Cyriacus the Anchorite

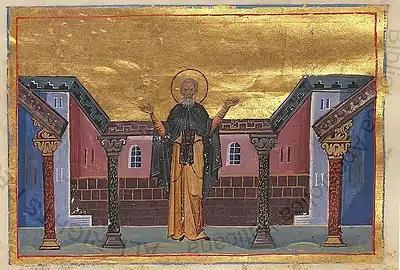
Miniature from the "Menologion of Basil II"

At his 80th year of life Kyriakos fled to the hidden Sousakim wilderness, where two dried up streams passed by. The brethren of the Souka monastery came to him seven years after his arrival, beseeching his spiritual help during the time of debilitating hunger and illness. After his intervention seemed to improve the situation they wished him to return to the monastery. Therefore, he settled in a cave which Chariton had once lived.